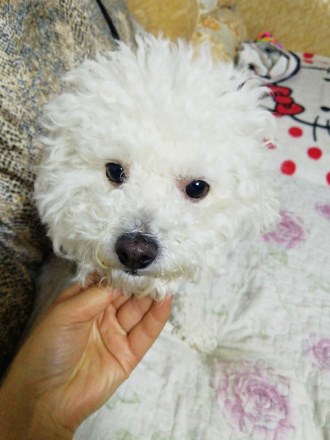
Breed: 3083-n000117-Bichon_Frise